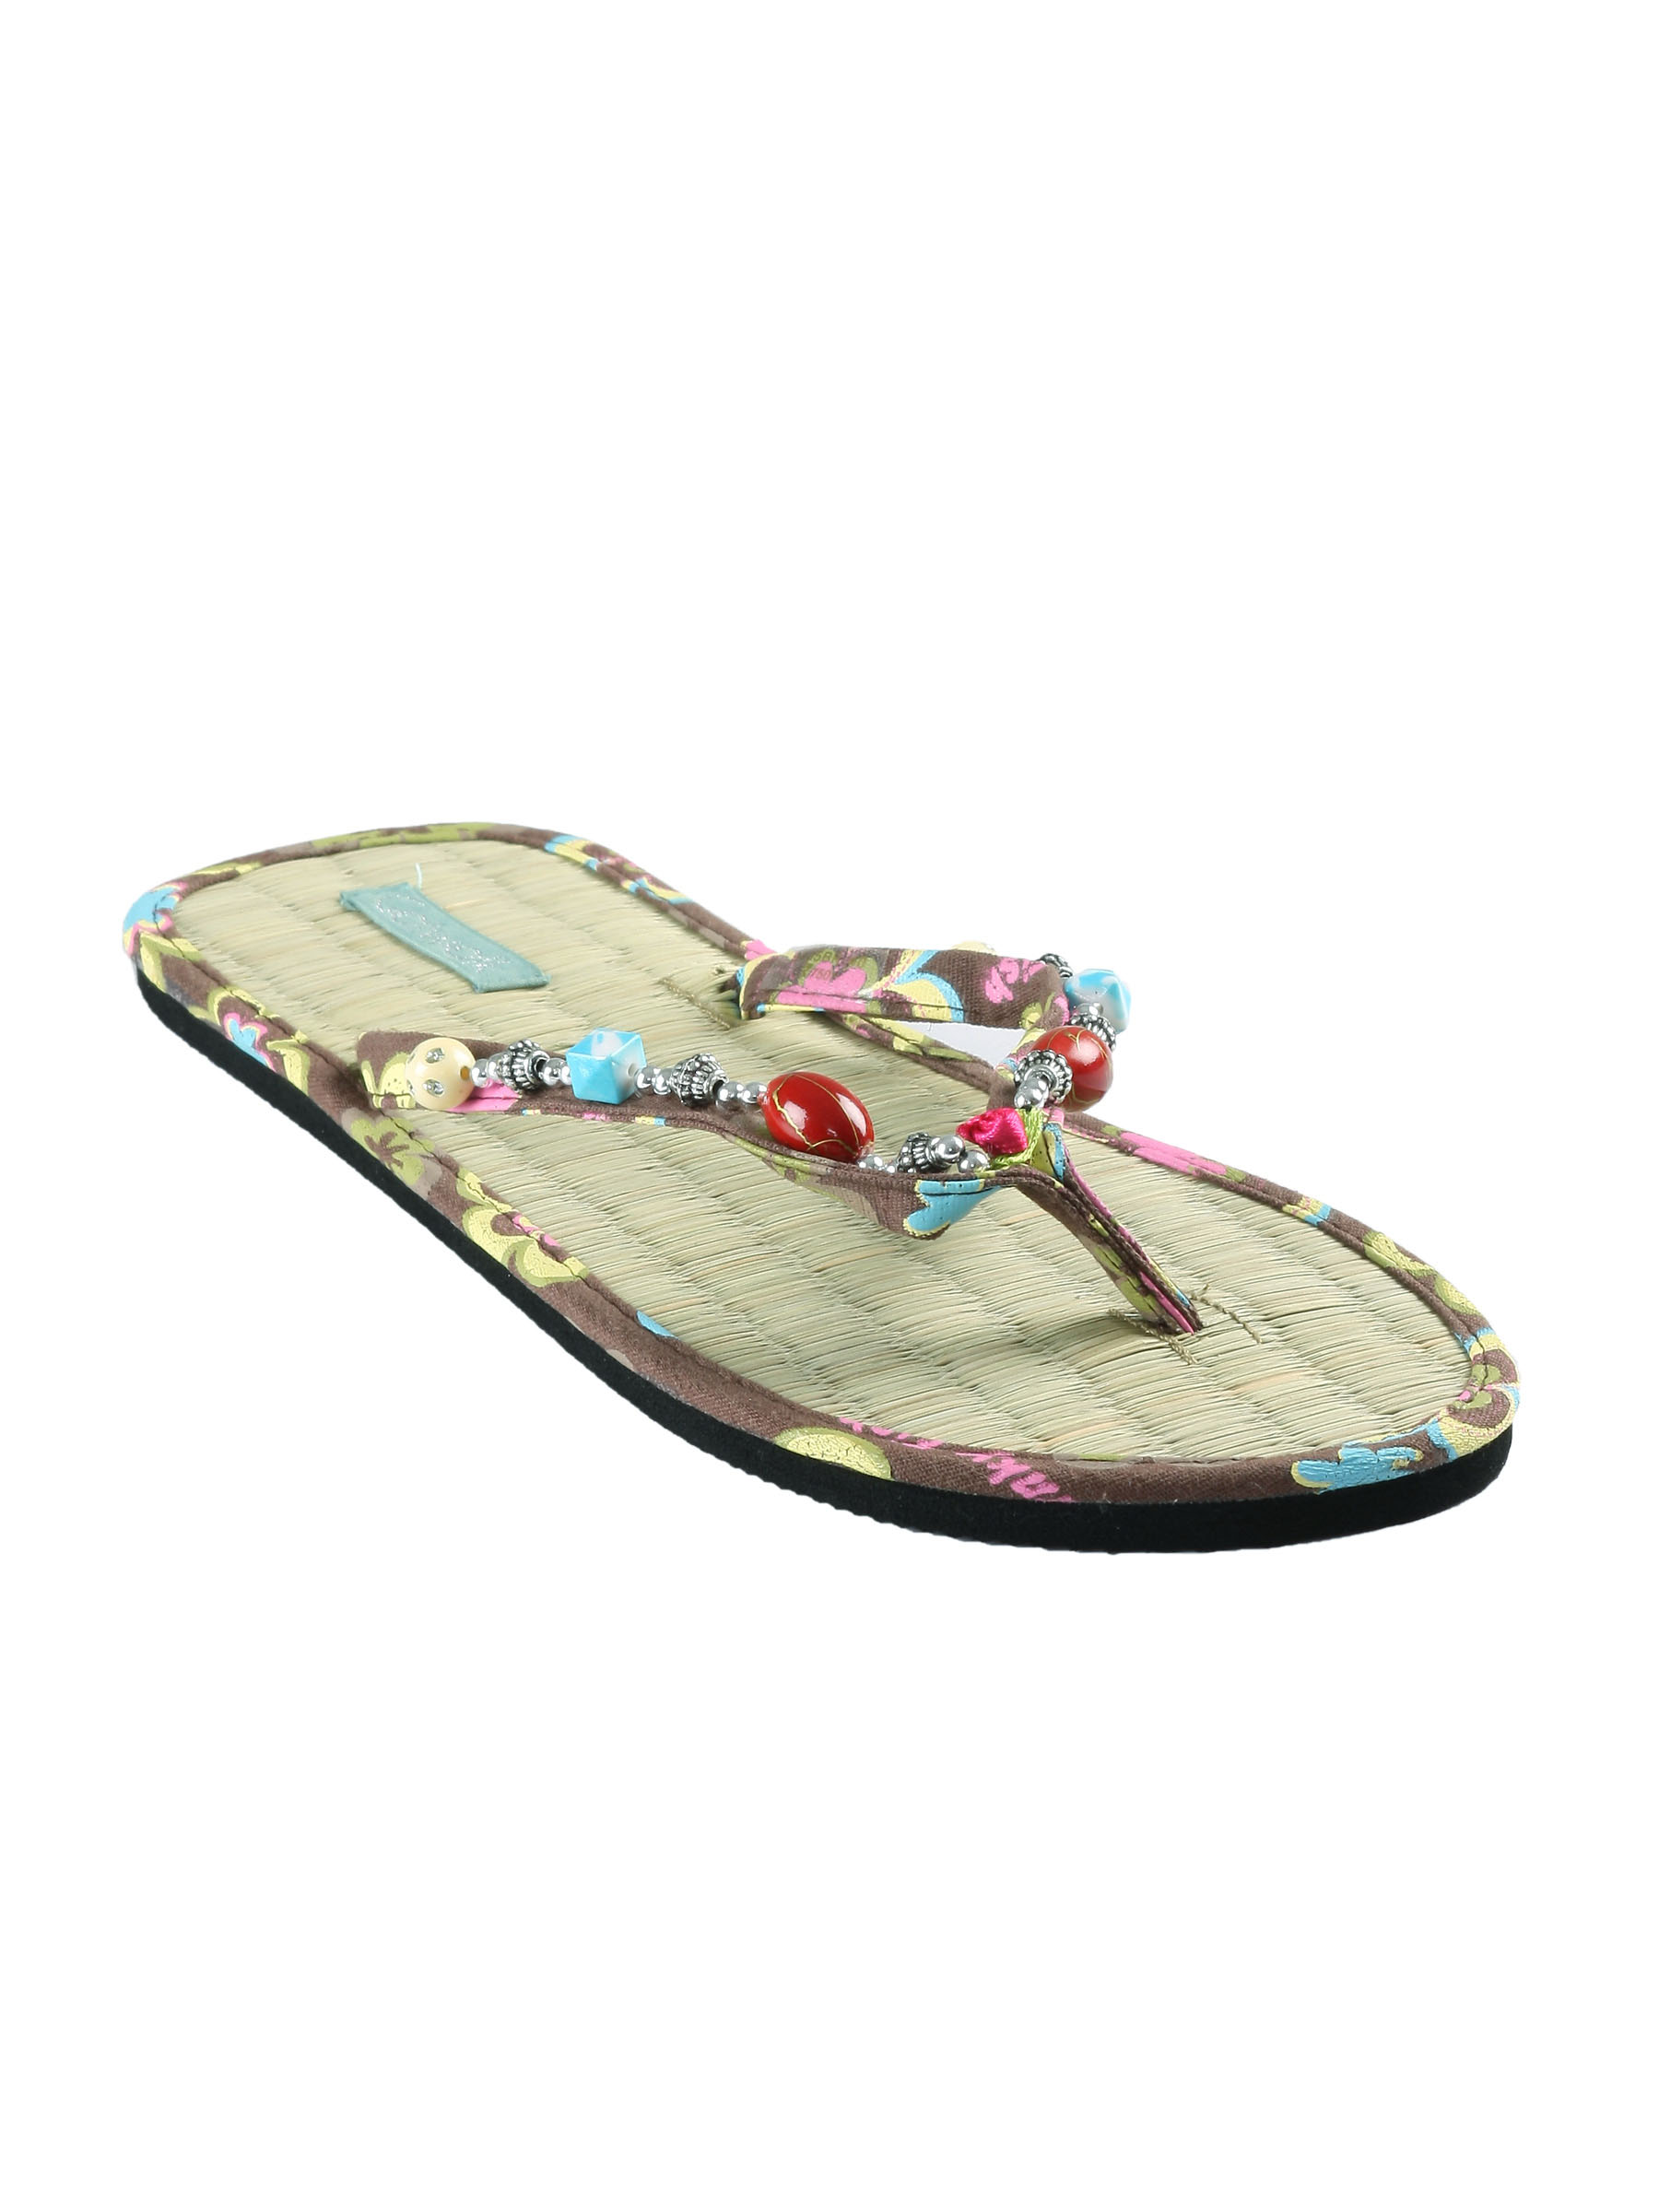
Catwalk Women Brown Casual Sandals
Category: Footwear / Shoes / Flats
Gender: Women
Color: Brown
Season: Winter 2015
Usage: Casual